Herbicide

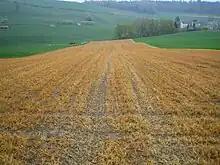
A field after application of a herbicide

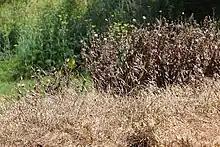
Weeds controlled with herbicide

Herbicides, also commonly known as weed killers, are substances used to control undesired plants, also known as weeds. Selective herbicides control specific weed species while leaving the desired crop relatively unharmed, while non-selective herbicides (sometimes called "total weed killers") kill plants indiscriminately. The combined effects of herbicides, nitrogen fertilizer, and improved cultivars has increased yields (per acre) of major crops by three to six times from 1900 to 2000.